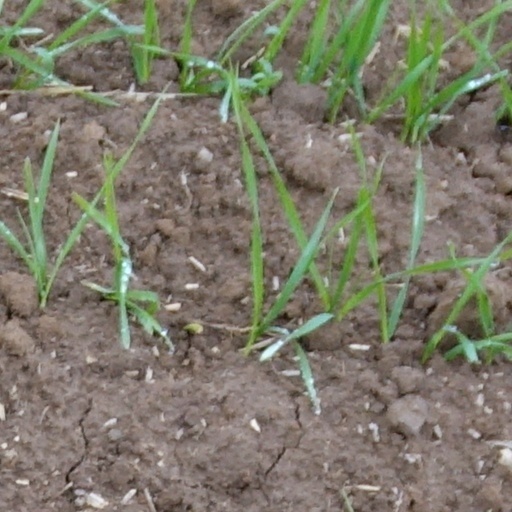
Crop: wheat